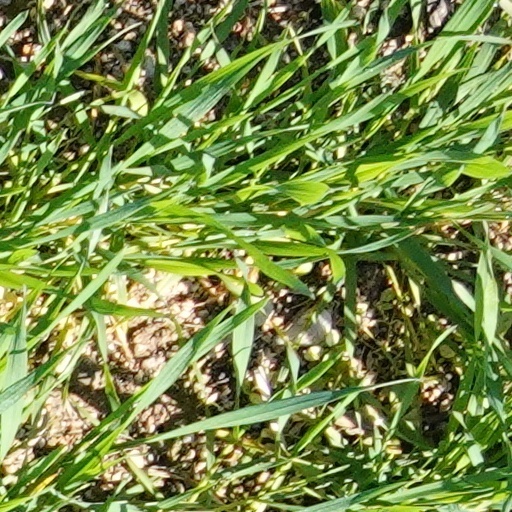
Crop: wheat